Fabio Pacucci

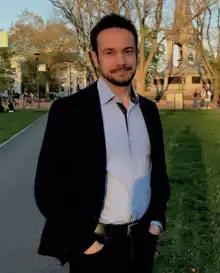

Fabio Pacucci (born 1988) is an Italian-American astrophysicist and science communicator. He is currently a Staff Astrophysicist at the Center for Astrophysics | Harvard & Smithsonian, a collaboration between Harvard University and the Smithsonian Astrophysical Observatory.